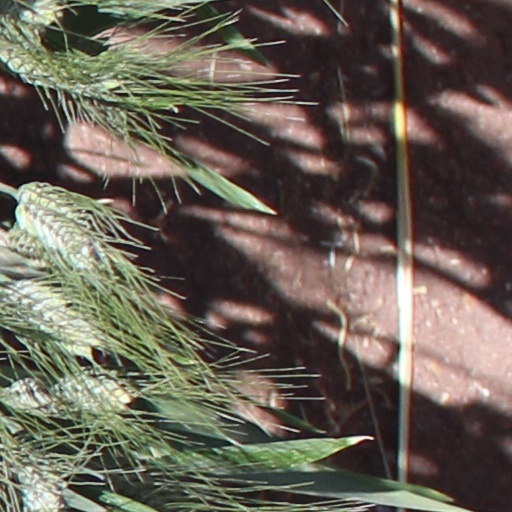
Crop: wheat